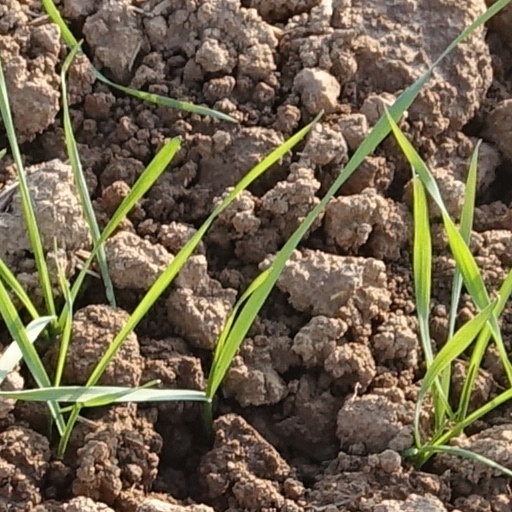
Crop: wheat